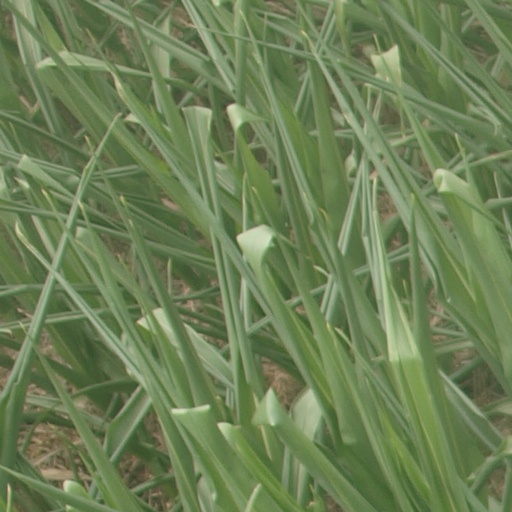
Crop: maize; corn